Cape Naturaliste

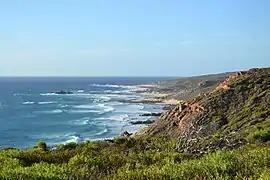
Cape Naturaliste

Cape Naturaliste is a headland in the south western region of Western Australia at the western edge of the Geographe Bay. It is the northernmost point of the Leeuwin-Naturaliste Ridge, which was named after the cape. The Leeuwin-Naturaliste National Park, the Cape Naturaliste Lighthouse and the Cape to Cape hiking track were also named after this location.